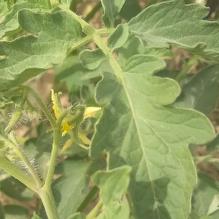
Crop: Tomato
Condition: healthy-leaf